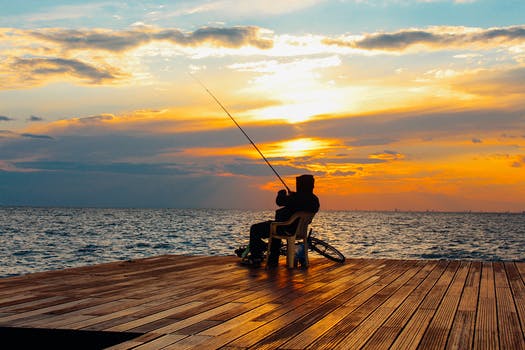
Label: No Watermark